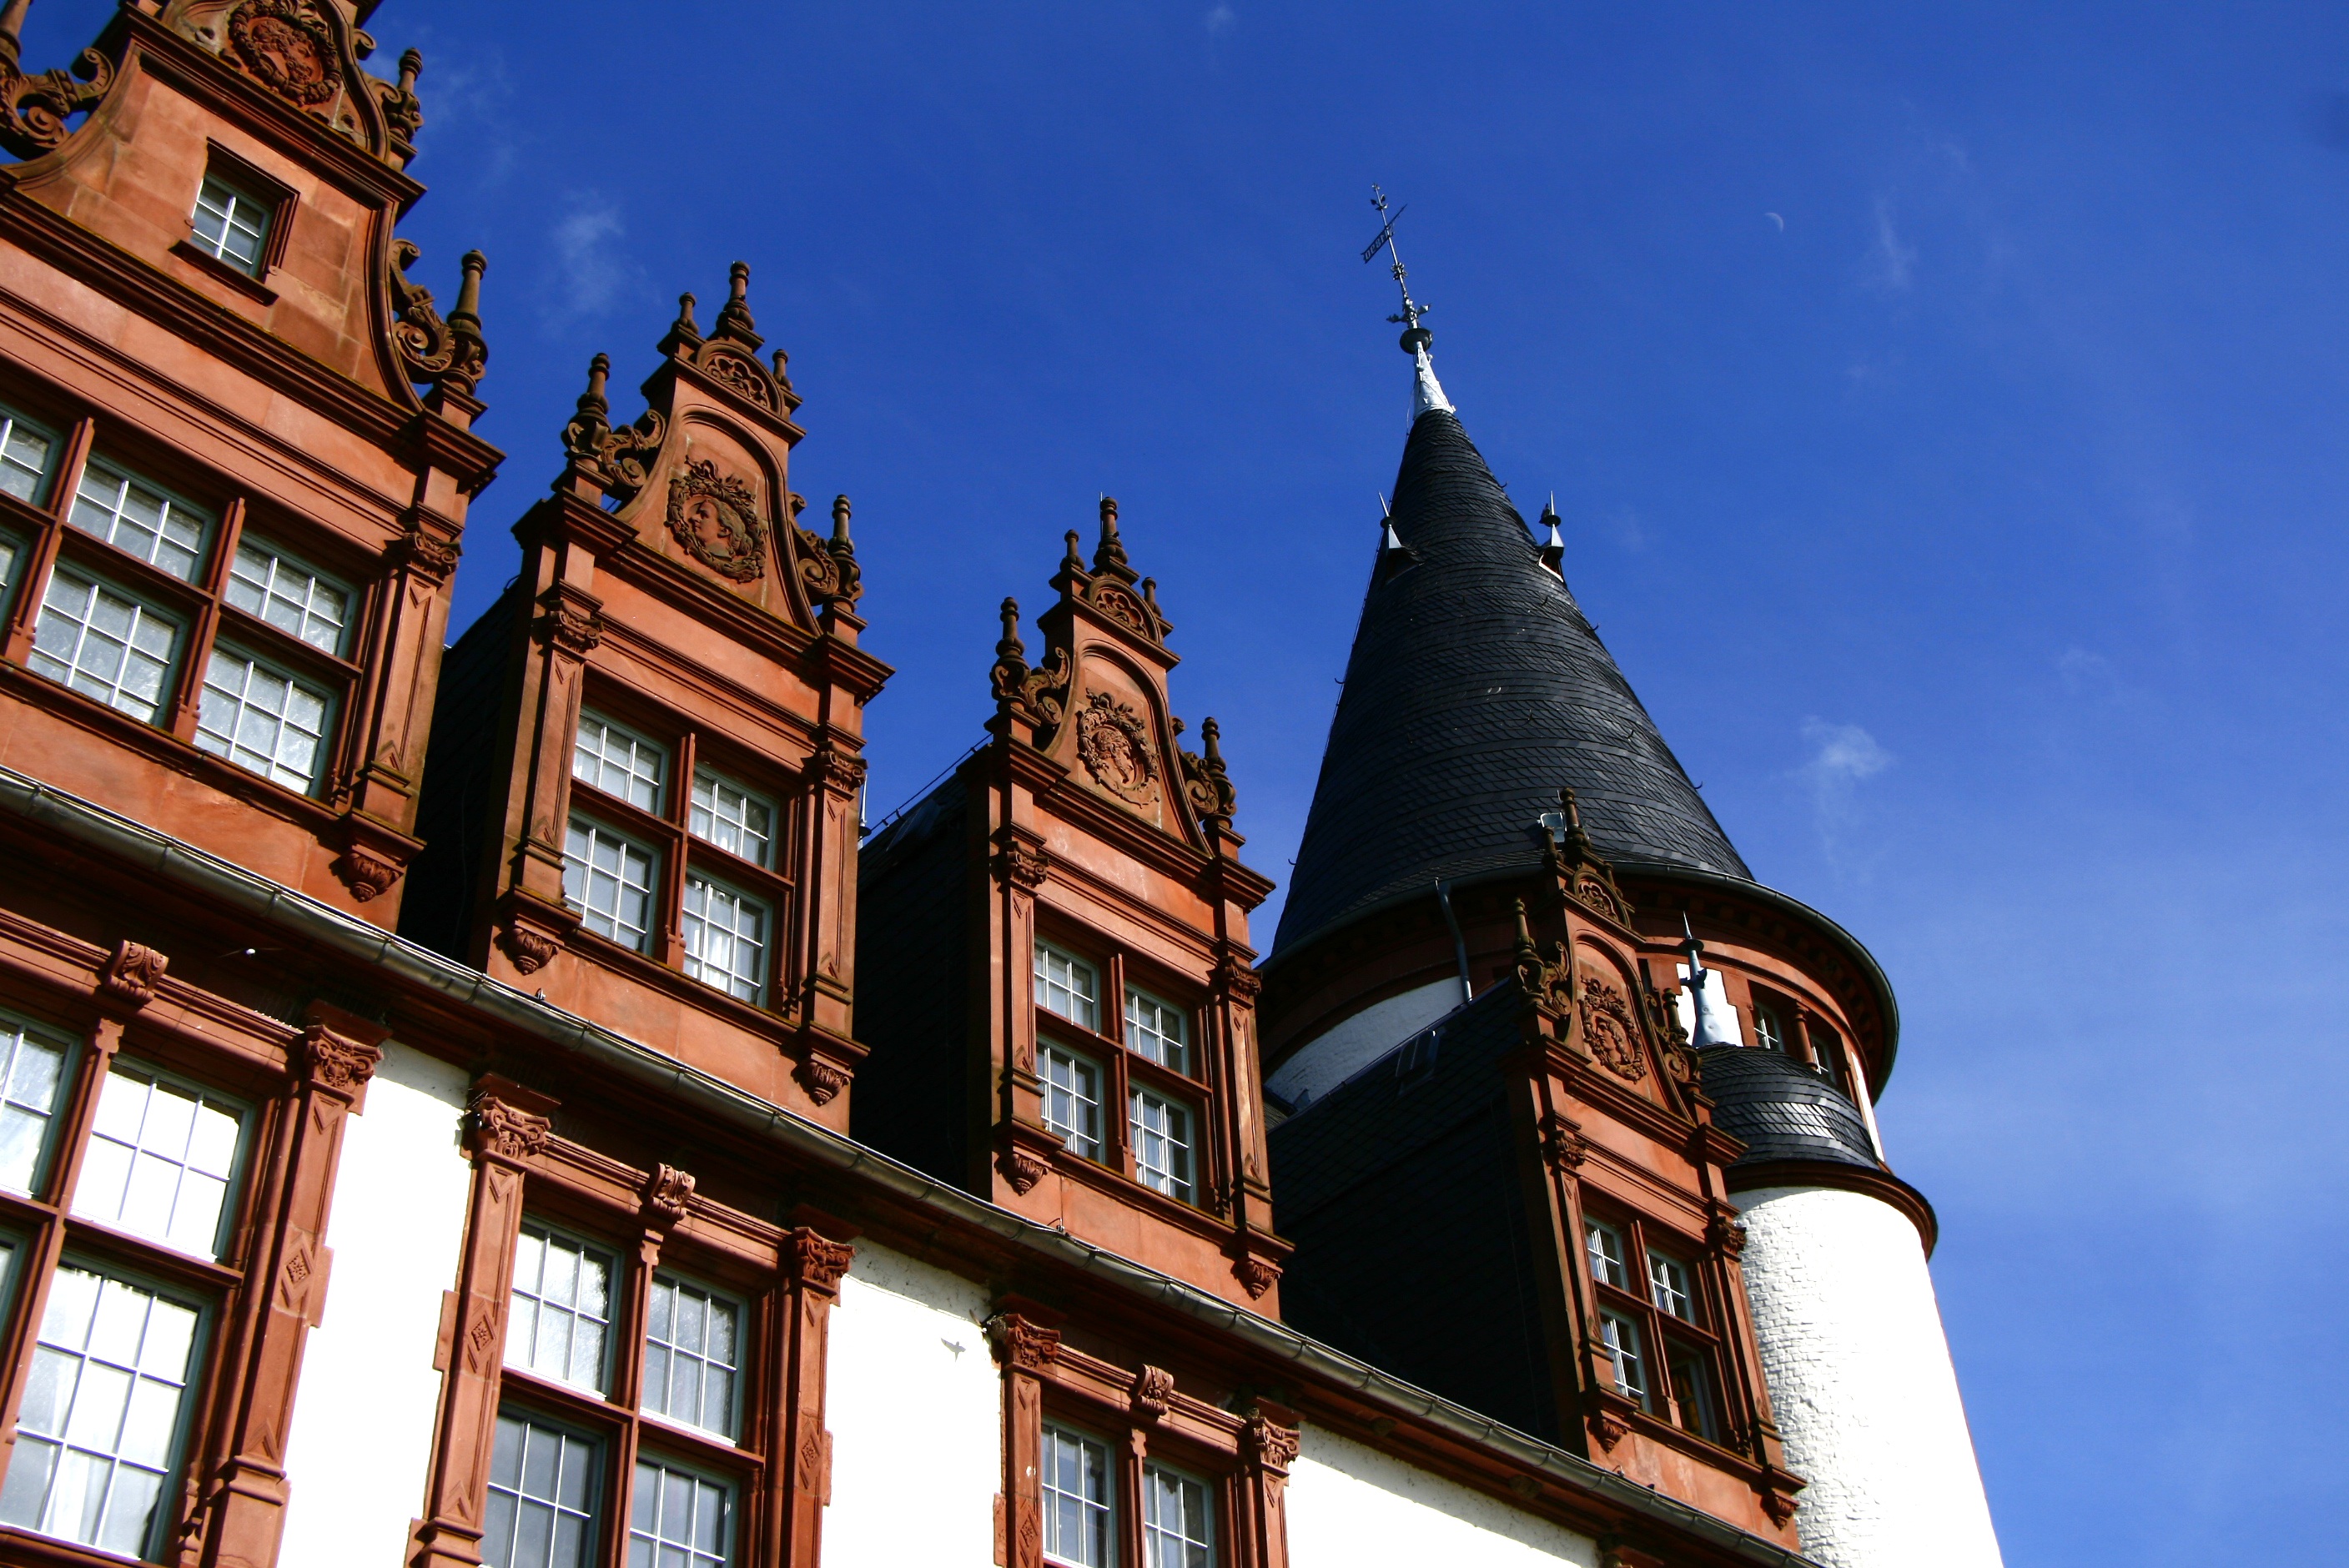
sky, building, evening, tower, landmark, facade, windows, curls, ancient castle